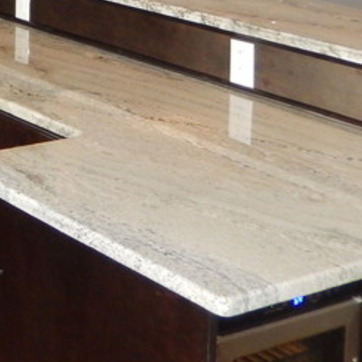
Material: polishedstone